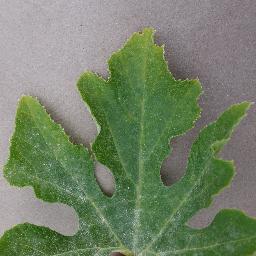
Label: Squash___Powdery_mildew